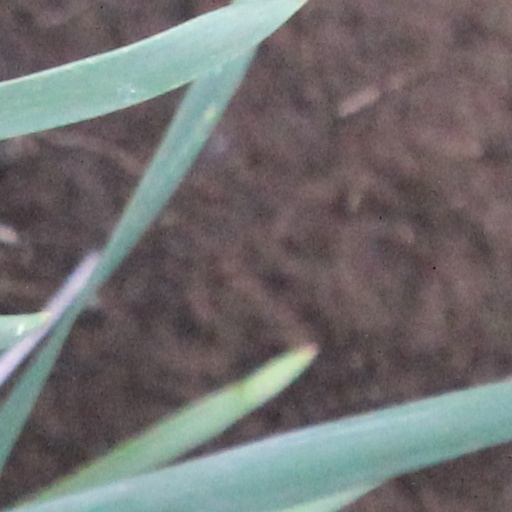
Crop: wheat